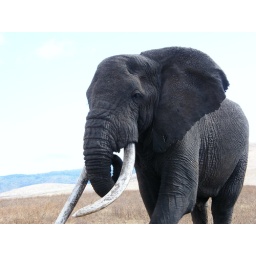
Old elephant bull in Ngorongoro Crater